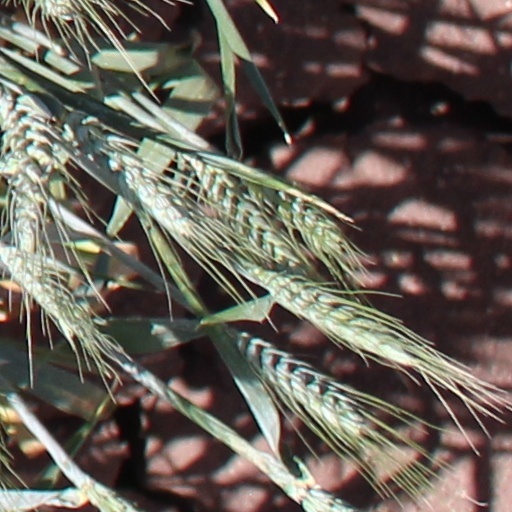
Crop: wheat